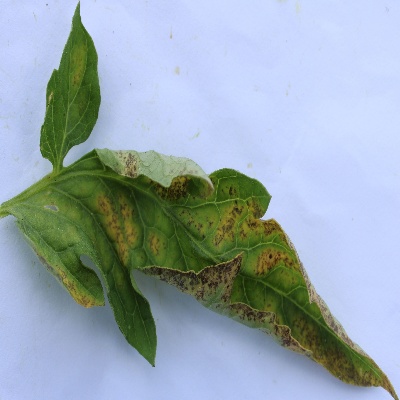
Crop: Tomato
Condition: leaf curl